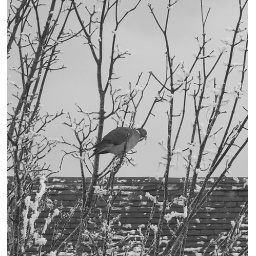
bird in frosted tree